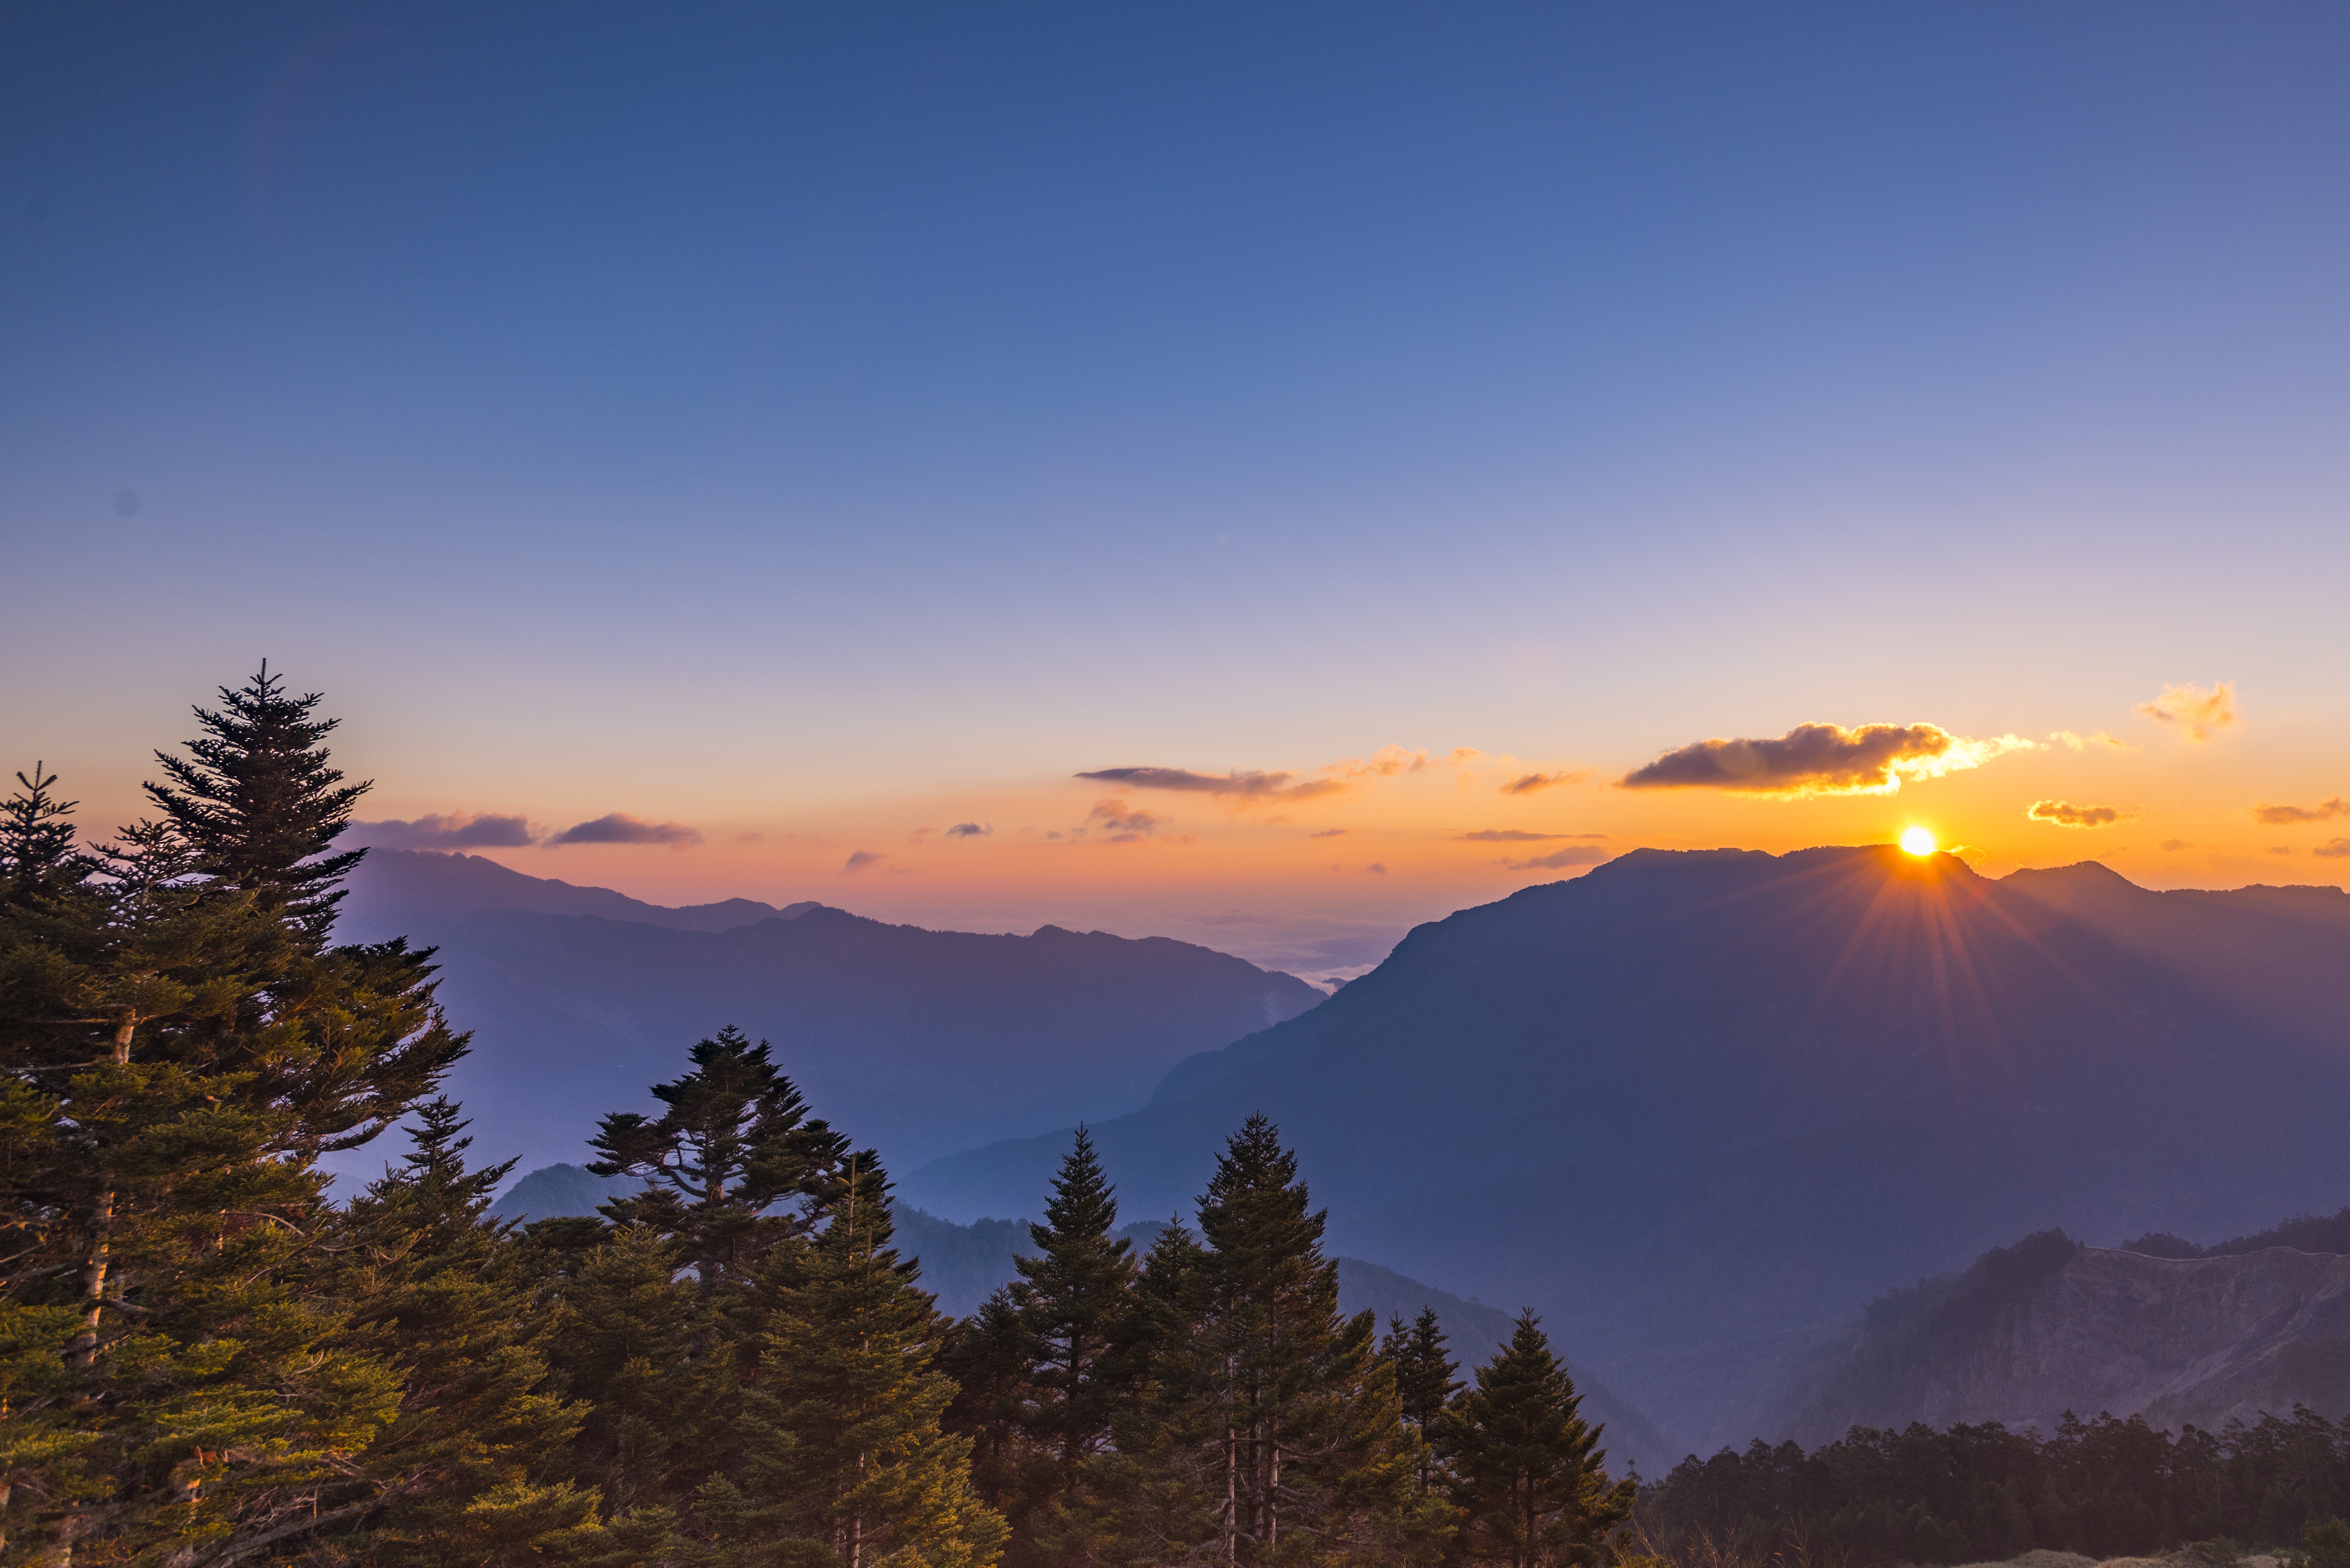
landscape, horizon, wilderness, mountain, cloud, sunrise, sunset, sunlight, morning, hill, dawn, mountain range, dusk, evening, natural, ridge, plain, plateau, atmospheric phenomenon, mountainous landforms